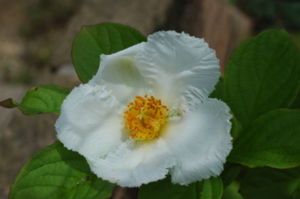
Stuartia
Stewartia pseudocamellia
Stewartia pseudocamellia
Stuartia er en lille slægt med 8 arter, hvoraf de seks findes i Østasien og de to sidste i Nordamerika. Det er løvfældende buske eller små træer. Én art er dog stedsegrøn. Planterne har uregelmæssig vækst og krogede grene. Barken er meget karakteristisk, da den skaller af i urelmæssige flager, så stammer og ældre grene fremtræder i et plettet mønster af lysegult, orange, rødbrunt og gråbrunt. Bladene er spredtstillede og hele med savtakket rand. Overfladen er ofte blank. Blomsterne er store og regelmæssige med talrige støvdragere. Frugten er en tør, femrummet kapsel med op til 20 frø.